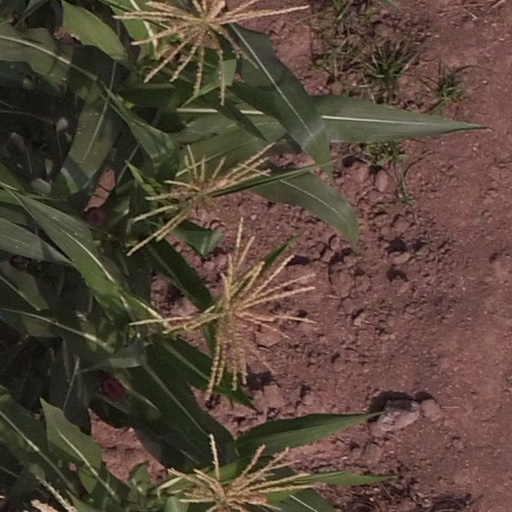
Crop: maize; corn